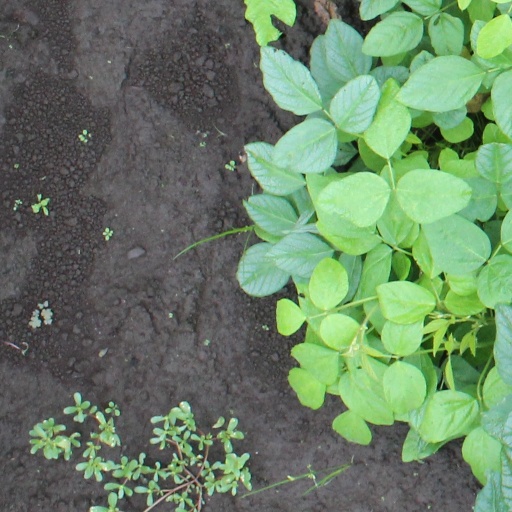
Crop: soybean